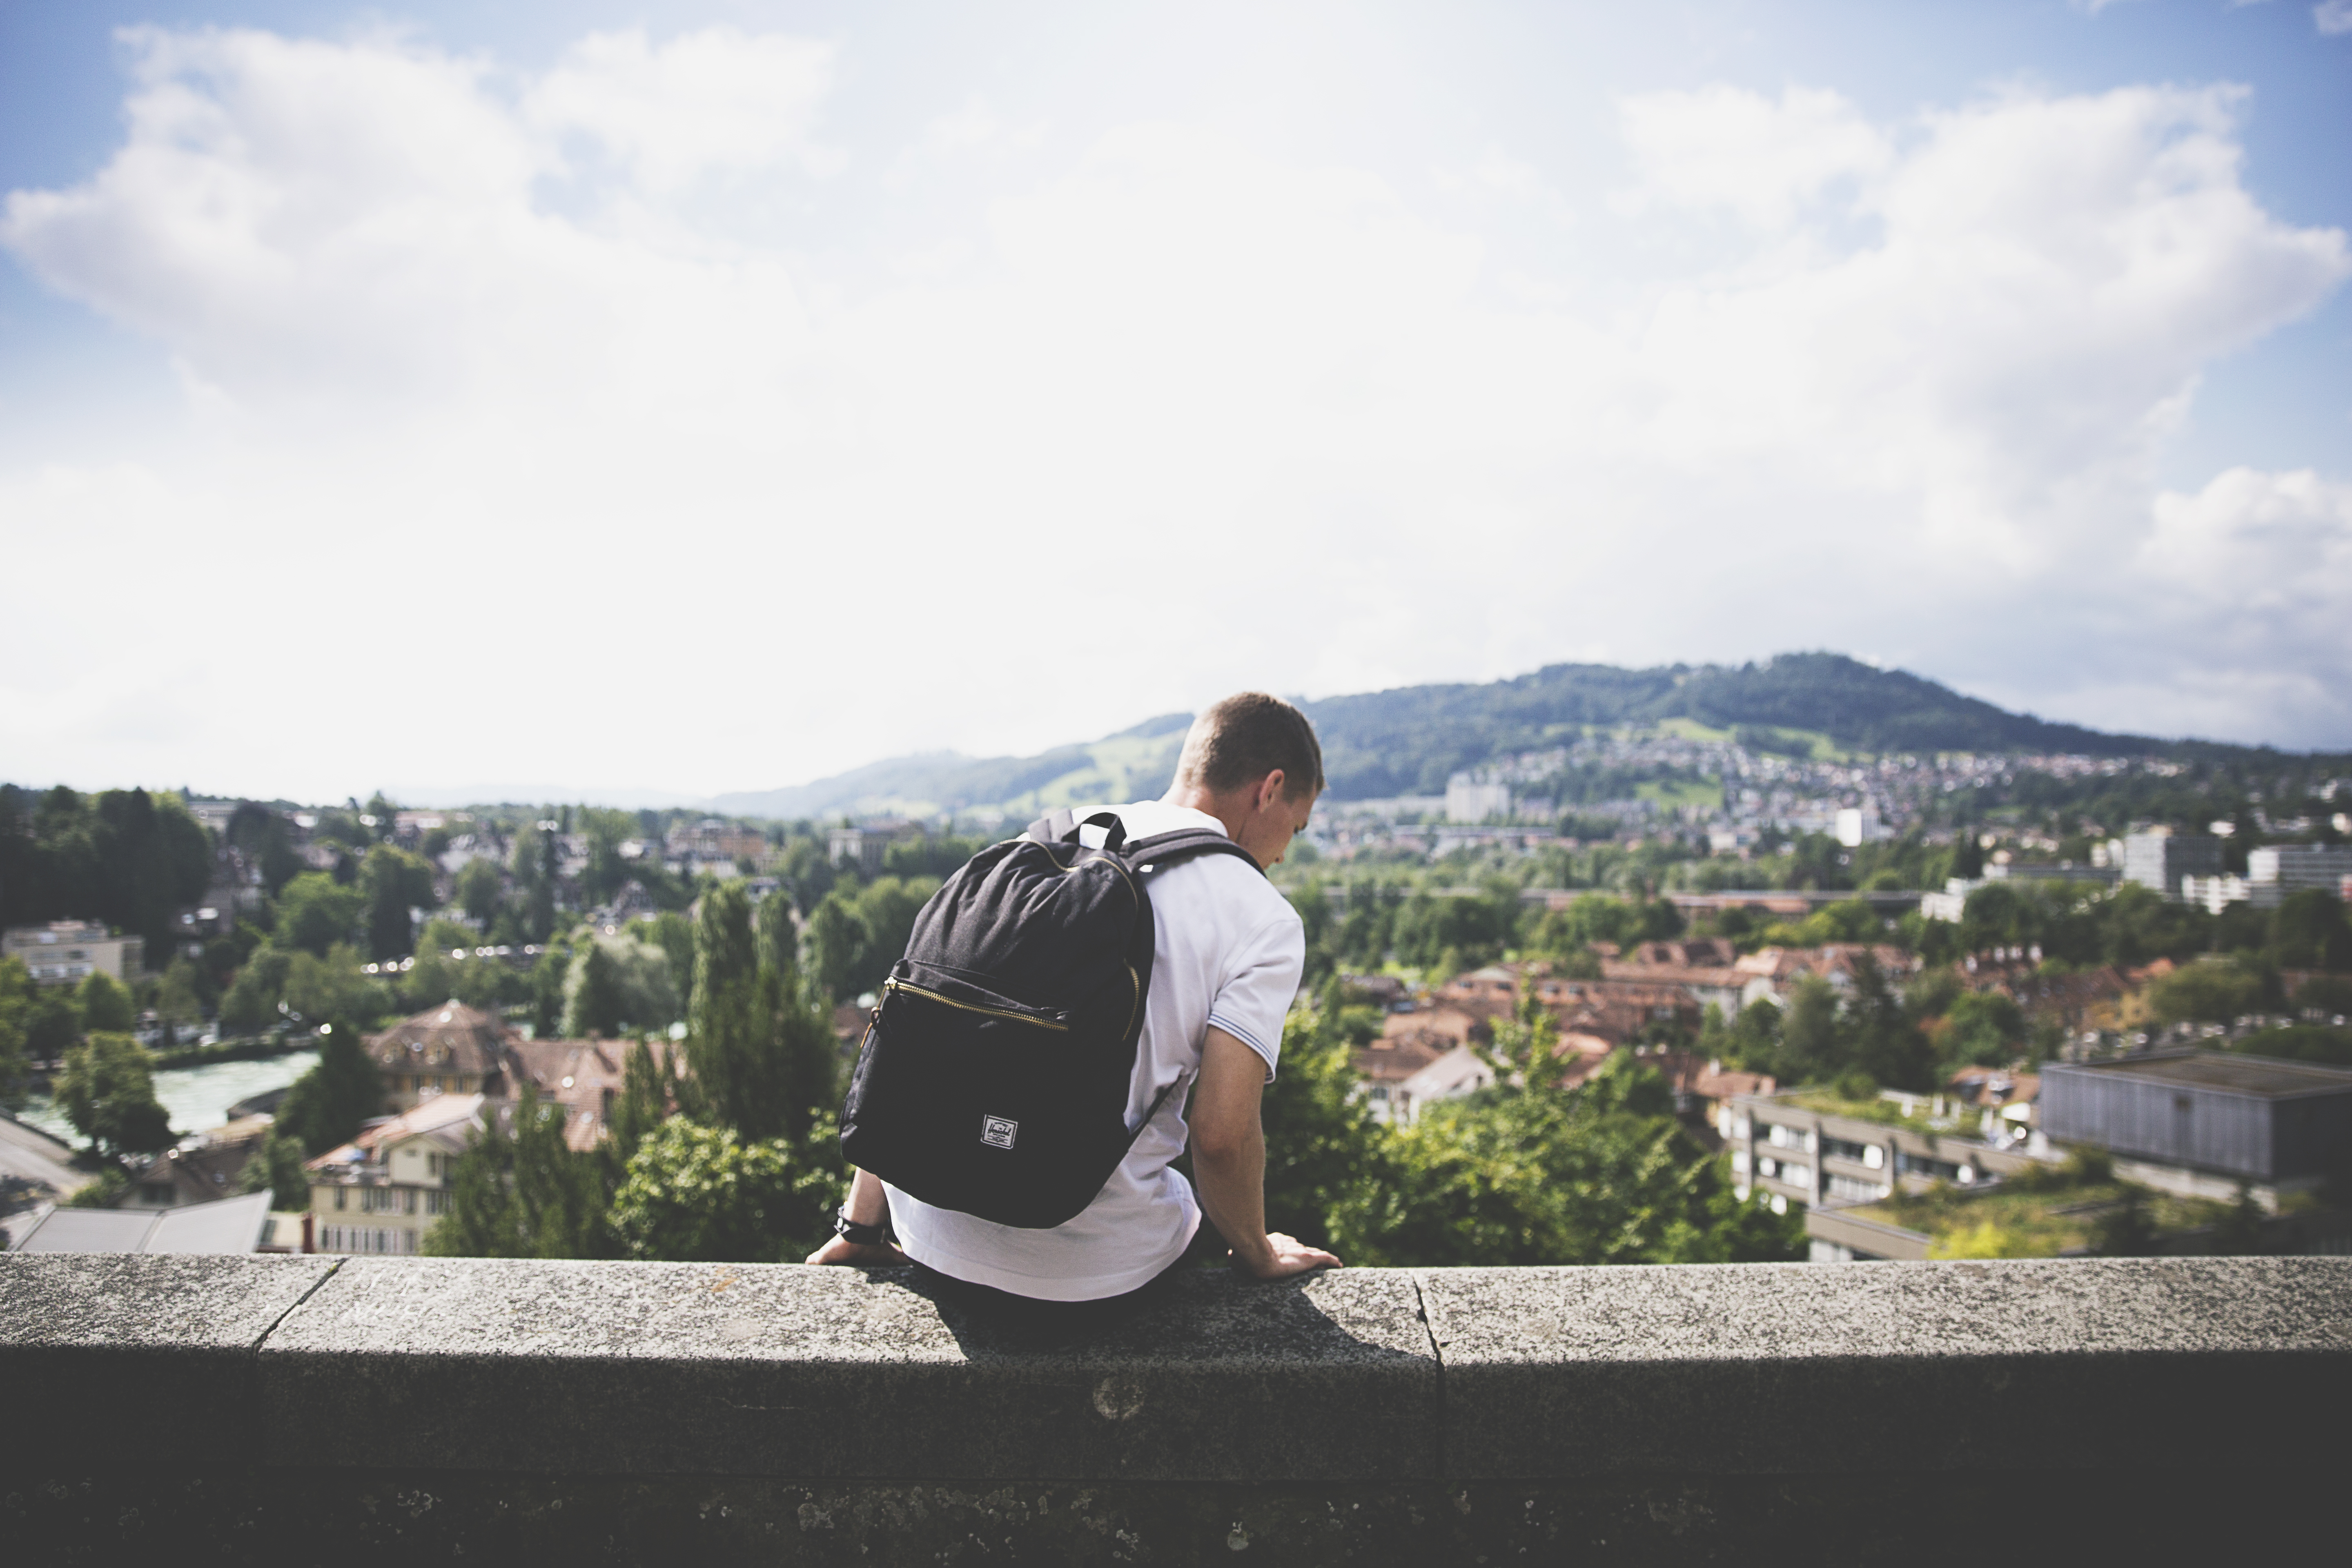
man, person, photography, backpack, guy, tourism, looking down, edge, observing